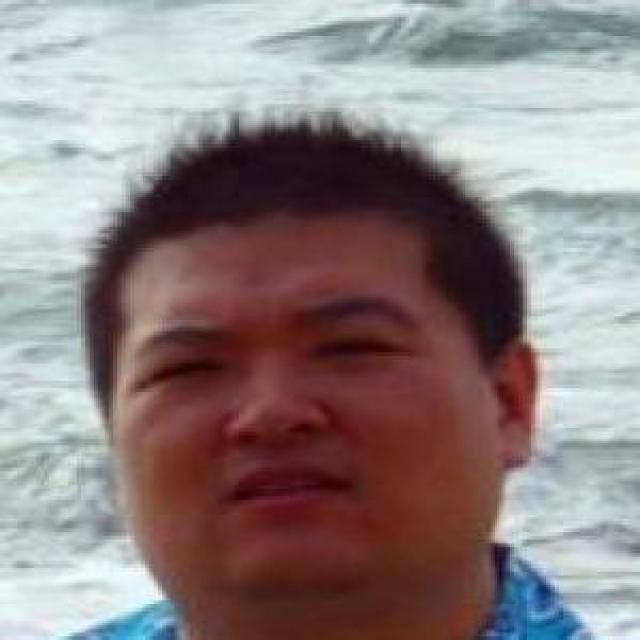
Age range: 21-44